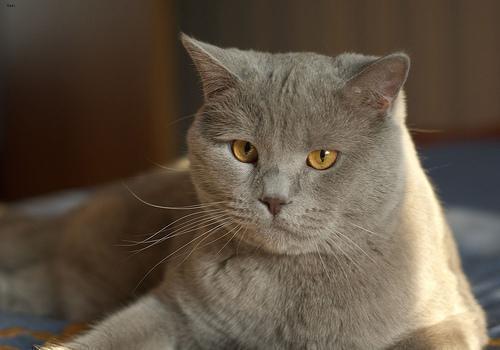
British Shorthair